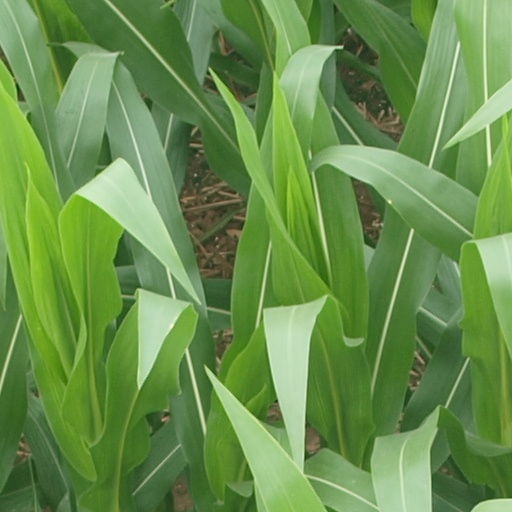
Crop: maize; corn